Lourdes Leon

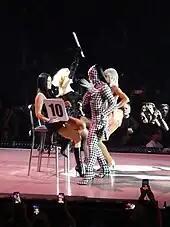
Lourdes and Madonna (on the chairs) during the Celebration Tour in London, 2023

Lourdes' first forays in fashion began in 2010. She and Madonna created Material Girl, a teenage clothing line sold exclusively through Macy's stores. Leon made her modeling debut starring in a perfume ad campaign for "Pop" by Stella McCartney, also featuring Grimes, Amandla Stenberg, and Kenya Kinski-Jones. She has further appeared in campaigns for Marc Jacobs, Miu Miu, Calvin Klein, Tom Ford, Burberry, Savage X Fenty, Gypsy Sport, Dion Lee and Mugler. In 2018, she made her runway debut at New York Fashion Week. She appeared on the September 2021 cover of American "Vogue" with models Anok Yai, Ariel Nicholson, Bella Hadid, Kaia Gerber, Precious Lee, Sherry Shi, and Yumi Nu. In 2023, she became the face of a limited edition flavor Coca-Cola's 3000 Zero Sugar, and made her first makeup campaign as one of the faces of Make Up For Ever.